Moods Condoms

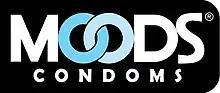

Moods Condoms is a manufacturer of condoms made from natural rubber latex. It is manufactured by HLL Lifecare Limited, Trivandrum, an undertaking by the Government of India. HLL was established in 1966 with the objective of producing condoms for the National Family Planning Program. Moods Condoms came into existence in mid-1968, when HLL Lifecare Limited decided to develop a product to target the premium and upper middle class segment of the urban population in India. HLL is one of the world's largest manufacturers of condoms. As of December 2012, its annual production totals around 800 million pieces across the globe.